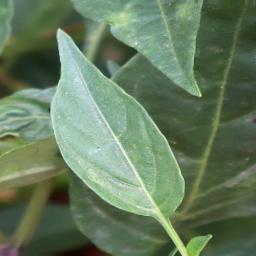
Label: healthy